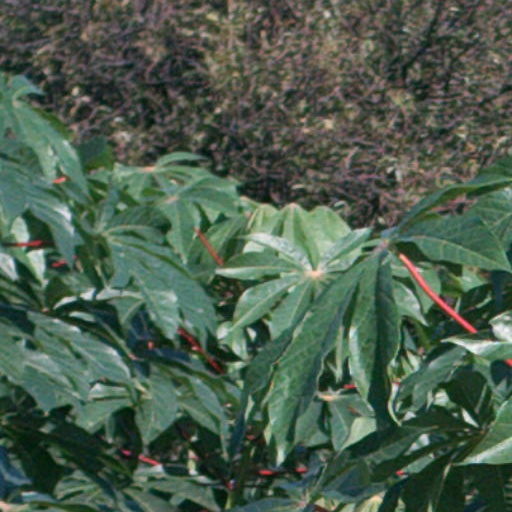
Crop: cassava